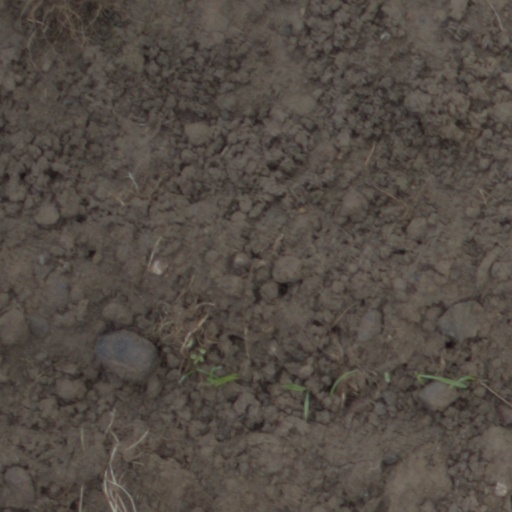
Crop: wheat